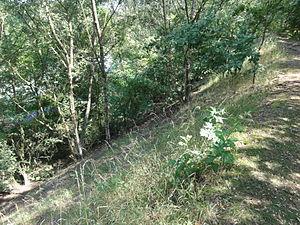
Terril n° 140 dit Marais du Vivier Ouest, Compagnie des mines de l'Escarpelle dans le bassin minier du Nord-Pas-de-Calais, Auby, Nord, Nord-Pas-de-Calais, France. Le terril no 140 est inscrit sur la liste du patrimoine mondial de l'Unesco le 30 juin 2012 et y constitue le site no 36.
Dans le bassin minier du Nord-Pas-de-Calais, 339 terrils sont recensés. En 1969, les Houillères leur ont attribué un numéro individuel, pour les référencer, et les exploiter. Ils sont numérotés d'ouest en est, du nᵒ 1 au 202. Une liste complémentaire a été créée dans les années 1970. Les sites y sont numérotés de 203 à 260, sans logique spécifique, chaque numéro ayant été attribué en fonction des sites susceptibles d'être exploités. Certains sites étant composés de plusieurs terrils annexes ou satellites, une lettre suit le numéro.